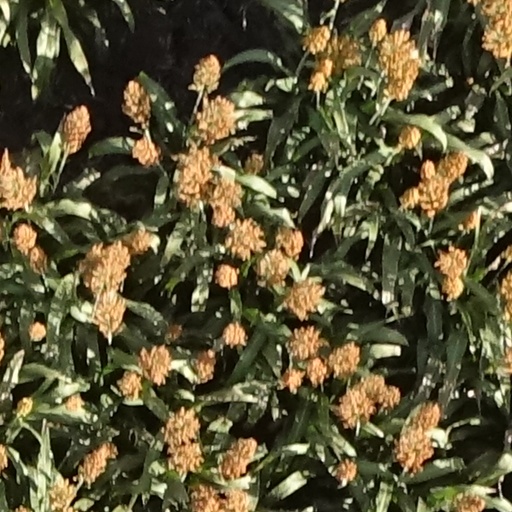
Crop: sorghum